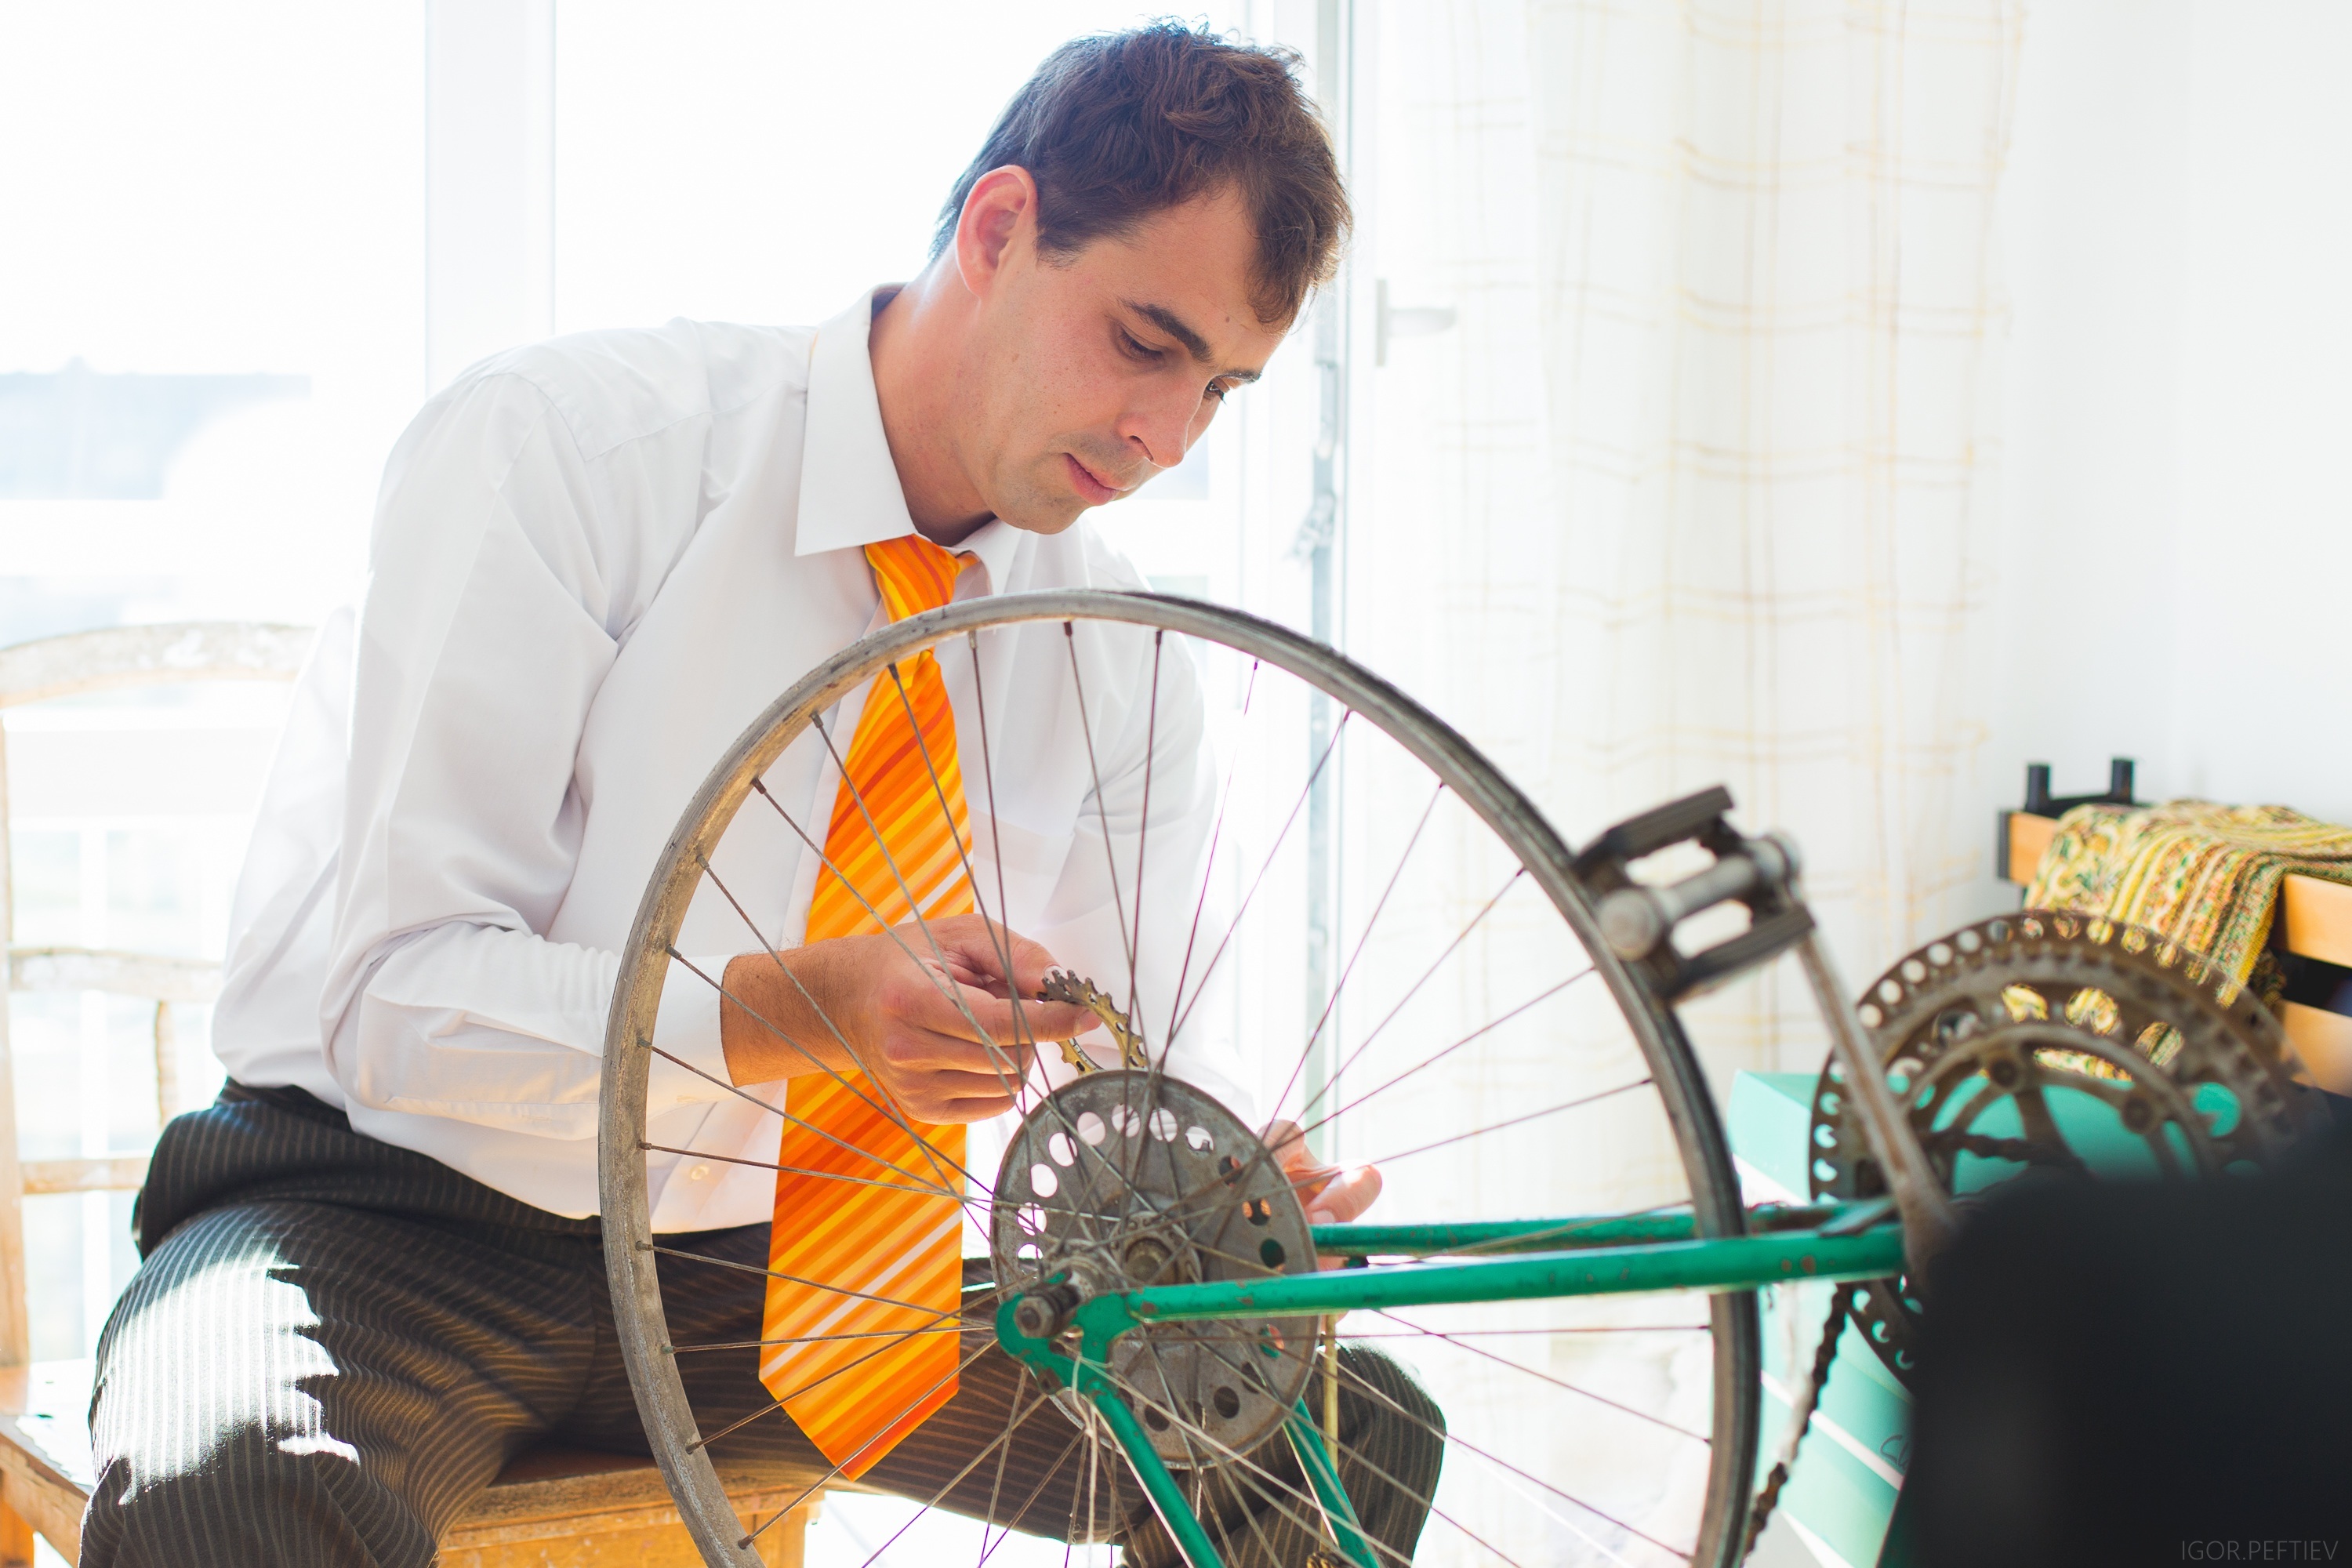
man, wheel, bicycle, male, guy, repair, vehicle, tie, sports equipment, business man